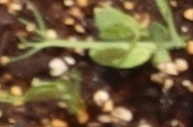
Label: Field Pea